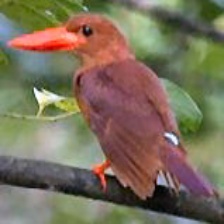
Species: RUDY KINGFISHER
Scientific name: HALCYON COROMANDA